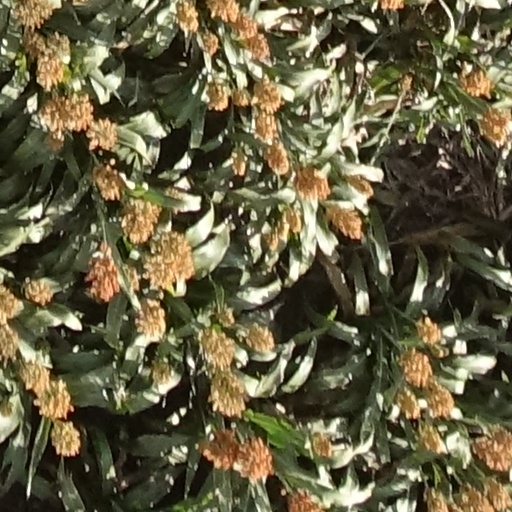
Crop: sorghum